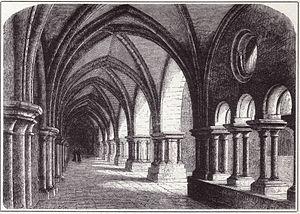
Gravure représentant l'aile septentrionale du cloître de Luexeuil.
Legend est un jeu vidéo de genre beat them all édité par Seika, sorti sur Super Nintendo en 1994.